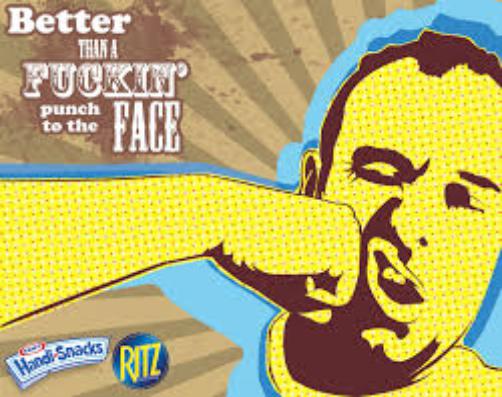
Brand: Handi-Snacks
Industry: Food